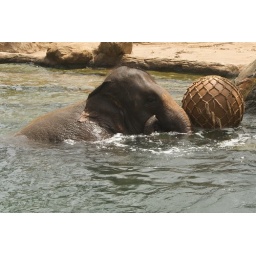
This elephant was playing in the water with this large ball for twenty minutes. It was a hot day.